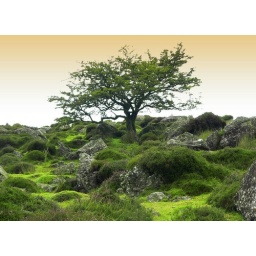
Camera: Panasonic DMC-FZ20Exposure: 0.004 sec (1/250)Aperture: f/2.8ISO Speed: 100Amber grad added in PS to give interest to flat white sky